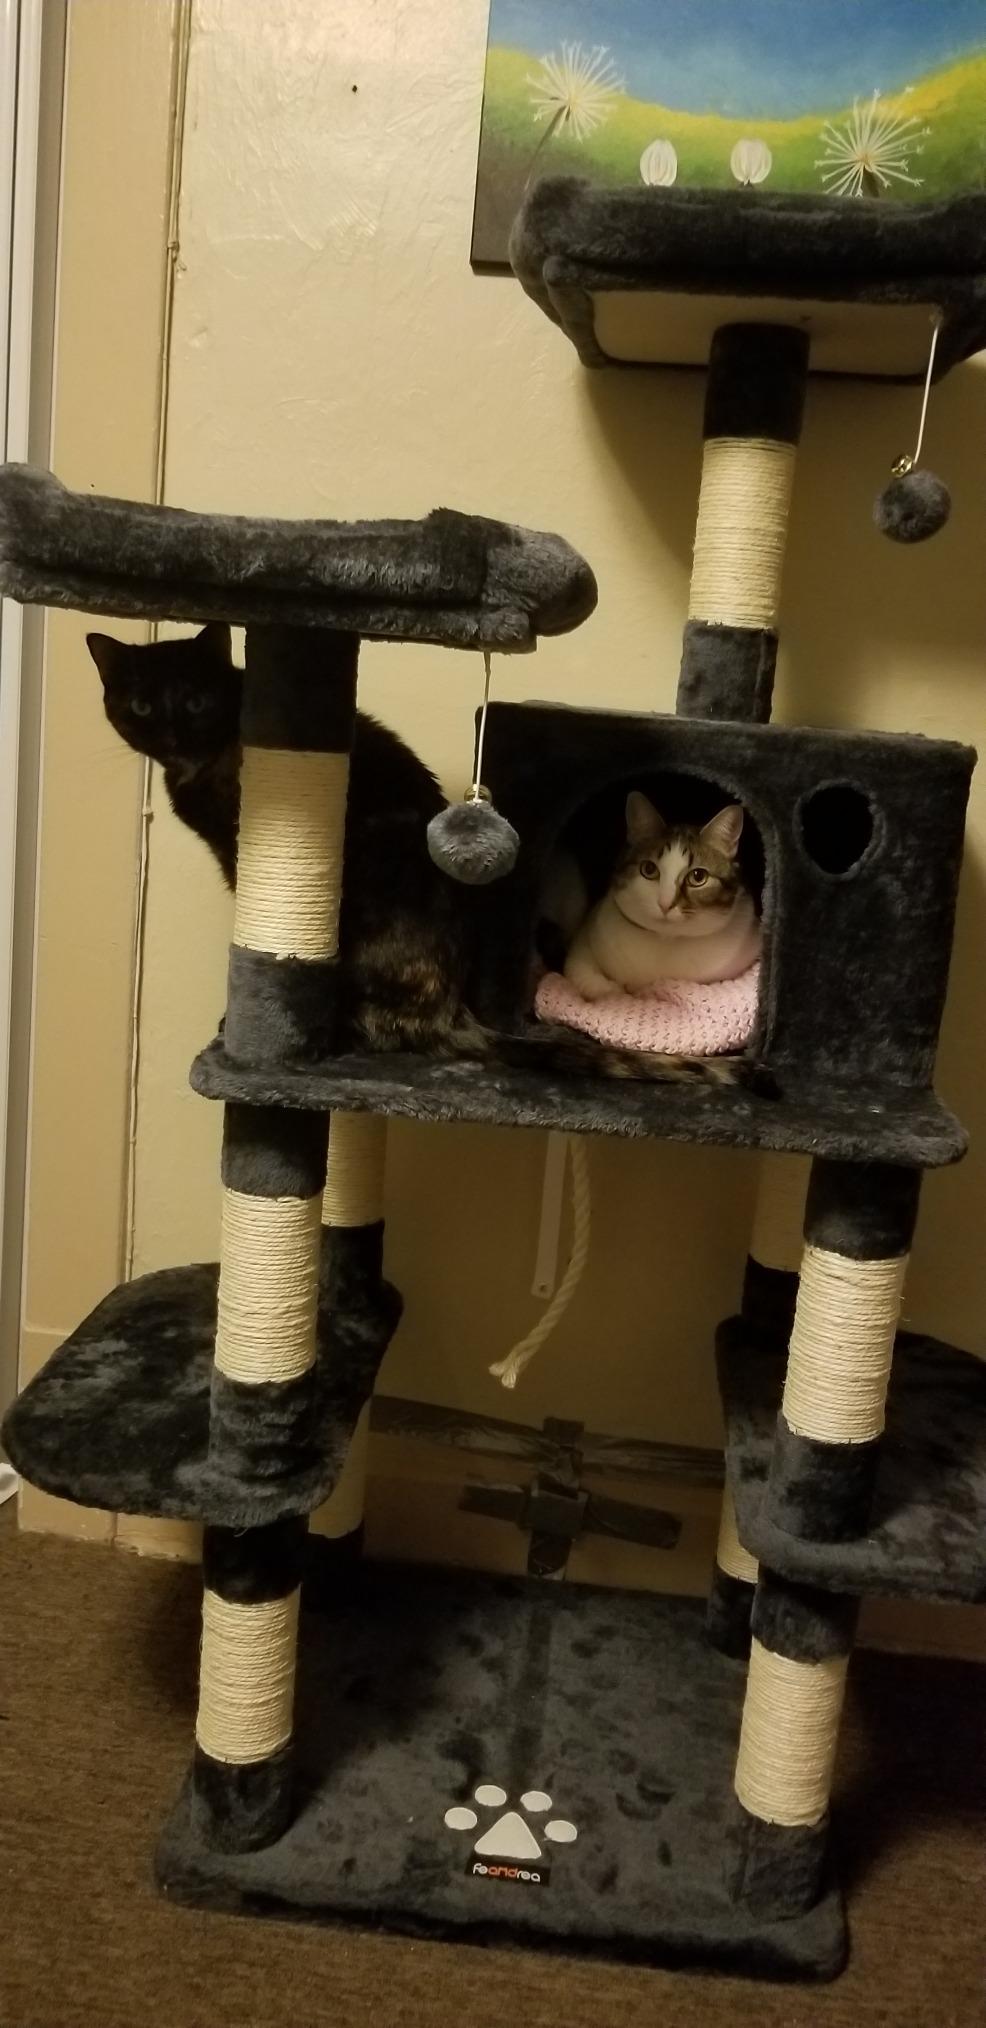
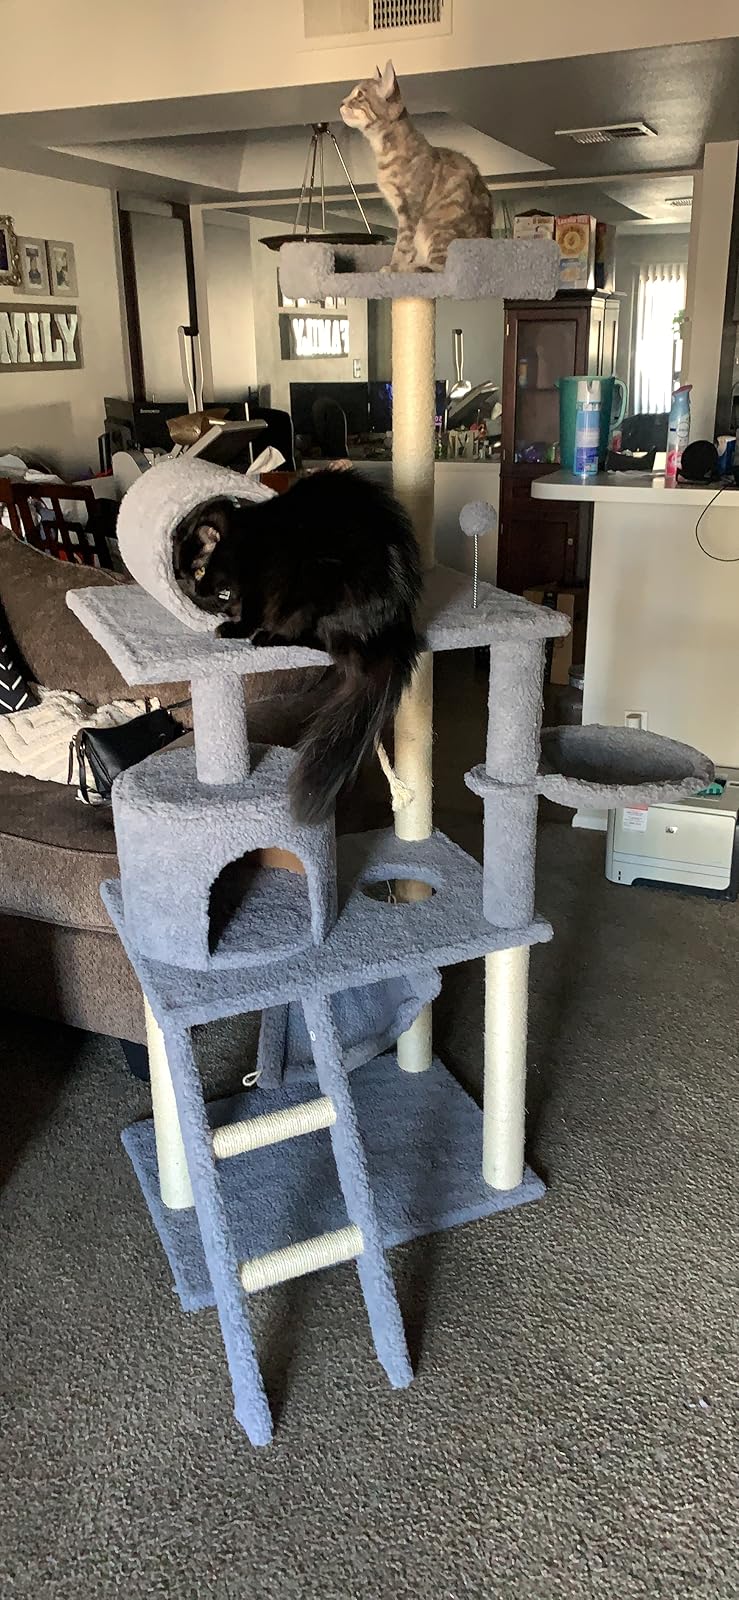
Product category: items_cat tree
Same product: no